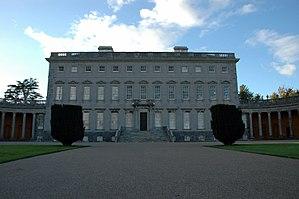
Le palladianisme est un style architectural originaire de Vénétie lancé par l'architecte italien Andrea Palladio à l'époque de la Renaissance ; il s'applique également aux édifices s'en inspirant au milieu du XVIIᵉ siècle. Un renouveau a lieu à partir du XVIIIᵉ siècle ; on emploiera alors l'expression néo-palladianisme, sans qu'on puisse constater une synthèse réelle avec les styles locaux.
Sir Edward Lovett Pearce était un architecte irlandais, l’un des pionniers de l’architecture néo-palladienne irlandaise. Il est connu pour avoir créé la Chambres du Parlement Irlandais et travaillé sur le manoir Castletown House. Il fut aussi député du parlement irlandais.
Castletown House situé à Celbridge dans le Comté de Kildare en Irlande est l’un des exemples les plus notables du Palladianisme construit en 1722 pour William Conolly, orateur au Parlement Irlandais.